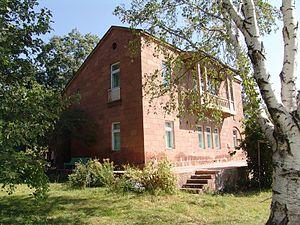
Musée Victor Ambartsumian à Byurakan